Rawalpindi

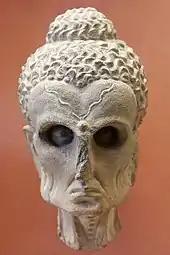
The "Fasting Buddha", on display at the British Museum in London, was discovered in Rawalpindi.

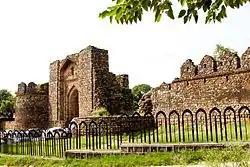
The 16th century Rawat Fort offered military protection to Rawalpindi.

To the southeast are the ruins of the Mankiala stupa – a second-century stupa where, according to the Jataka tales, a previous incarnation of the Buddha leapt off a cliff in order to offer his corpse to seven hungry tiger cubs. The nearby town of Taxila is thought to have been home to one of the early universities or education centres of South Asia.